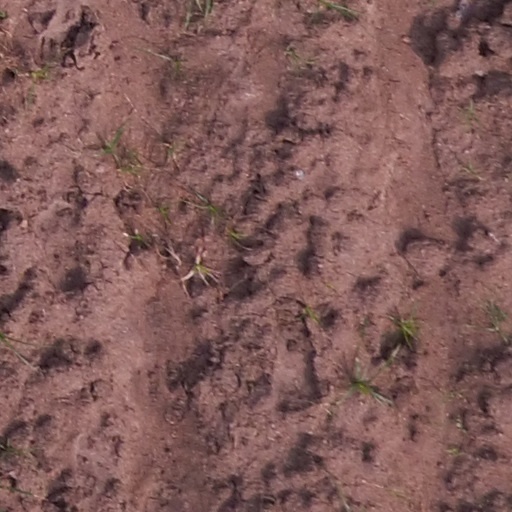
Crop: maize; corn